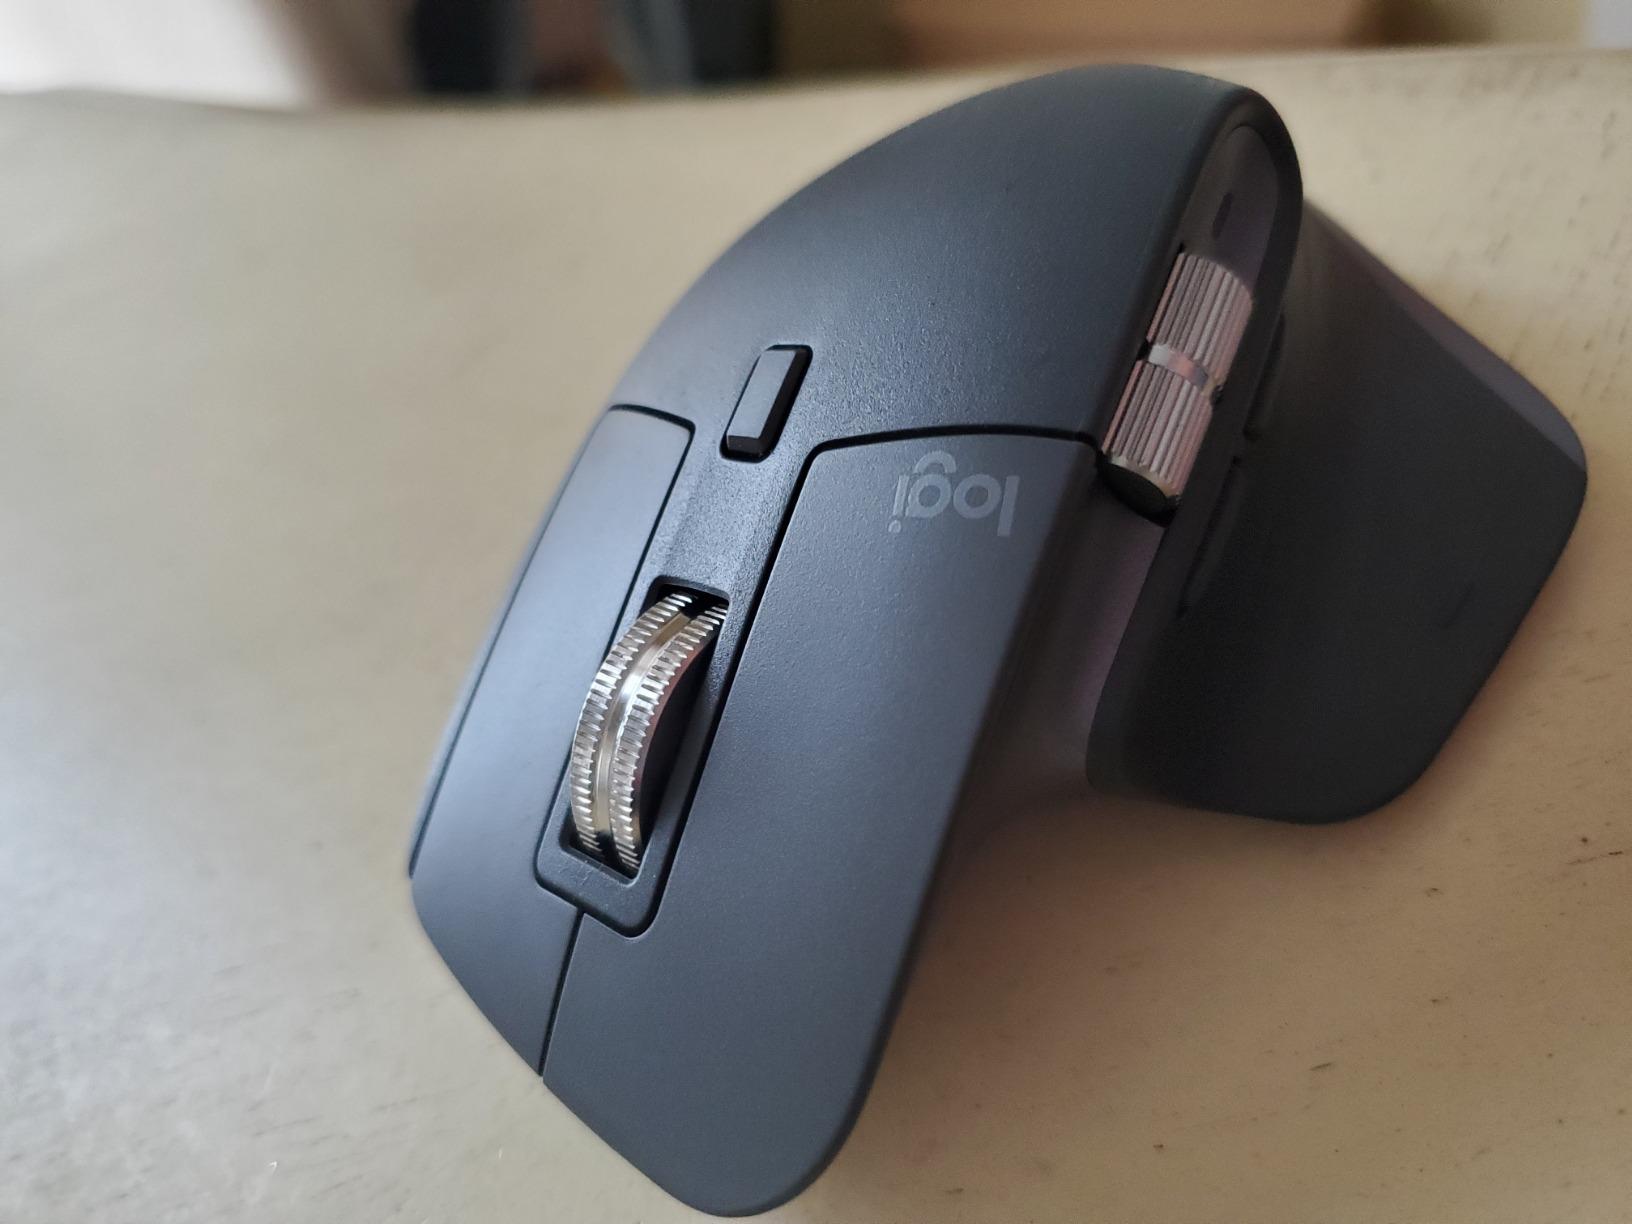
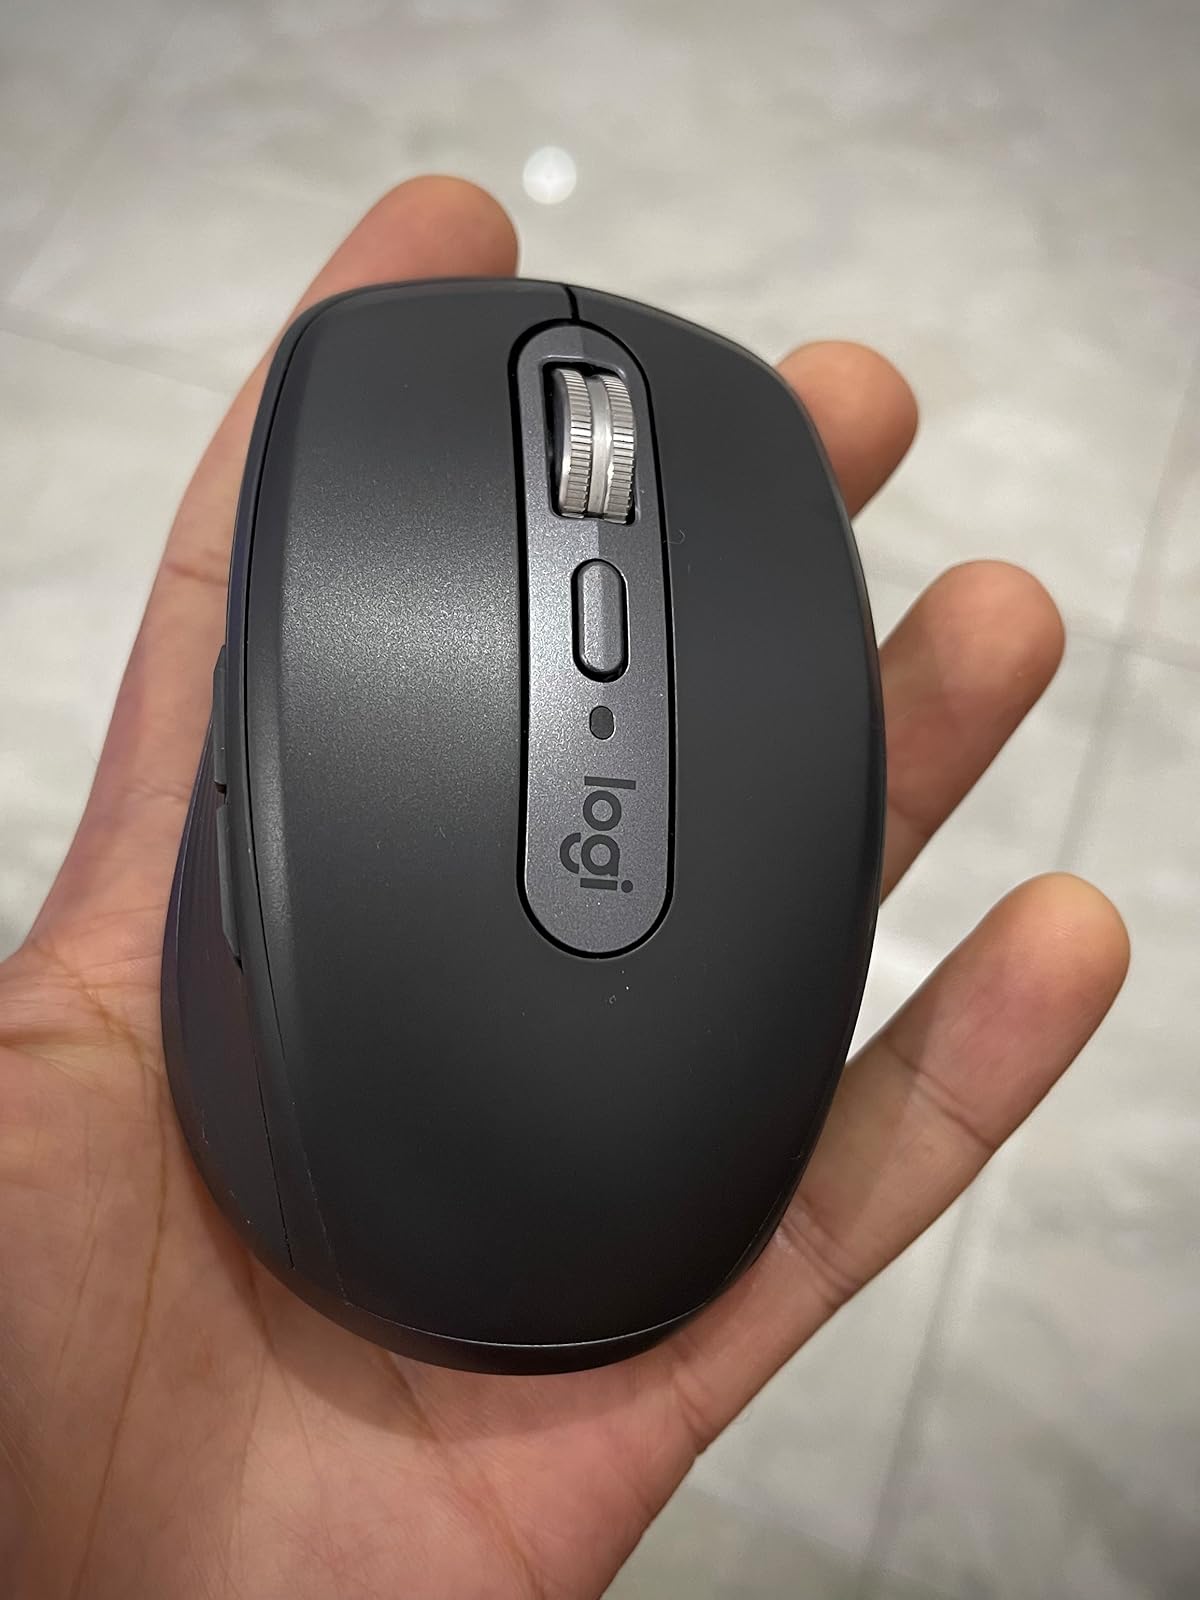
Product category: mouse
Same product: no